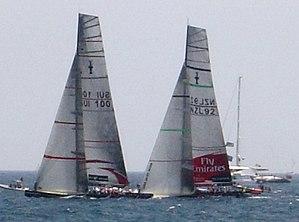
Le match de la Coupe de l'America 2007 a eu lieu à Valence en Espagne du 23 juin au 3 juillet 2007 et s'est conclu par la victoire du tenant du titre, le syndicat suisse Alinghi, face à son opposant, le syndicat néo-zélandais Emirates Team New Zealand.